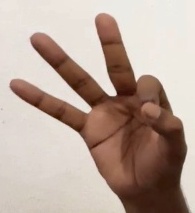
ASL sign: 9